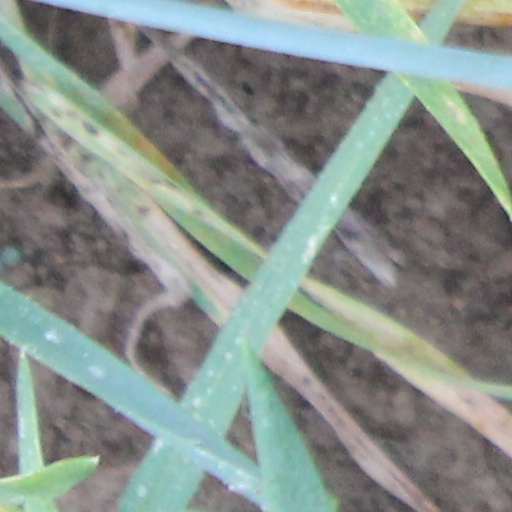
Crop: wheat